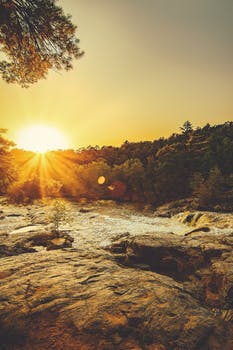
Label: No Watermark